Browsholme Hall

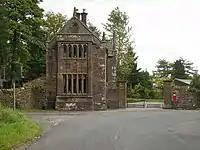
Browsholme Hall Lodge

When in 1507, King Henry VII disafforested Bowland, Edmund Parker obtained a copyhold of Nether Browsholme and began the present house. Thomas Parker purchased the freehold of Browsholme from the Crown in 1603 and further improved the house, which had been enlarged by his father. His grandson, also called Thomas, is believed to have added a formal garden in 1674.